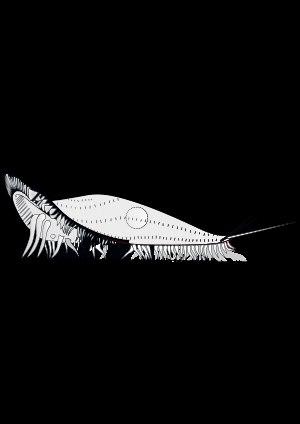
Stylonychia est un genre de ciliés, dans la sous-classe Hypotrichia. Les espèces de Stylonychia sont très communes dans l'eau douce et le sol, et peuvent être trouvées sur les algues filamenteuses, les films de surface et parmi les particules de sédiments. On peut également trouver des Stylonychia nageant sur et à travers la végétation en décomposition et l'écume des étangs qui flottent dans l'eau. Comme ses parents, Stylonychia a des cils regroupés en membranelles le long de la bouche et des cirres sur le corps. Il se distingue en partie par de longs cirri à la partie postérieure, généralement un groupe de trois cils. Le plus grand ne peut être vu qu'à un grossissement de 25 fois, et le plus petit à un grossissement de 450 fois. Les membres de ce groupe sont carnivores et sont la proie d'autres protozoaires et bactéries.